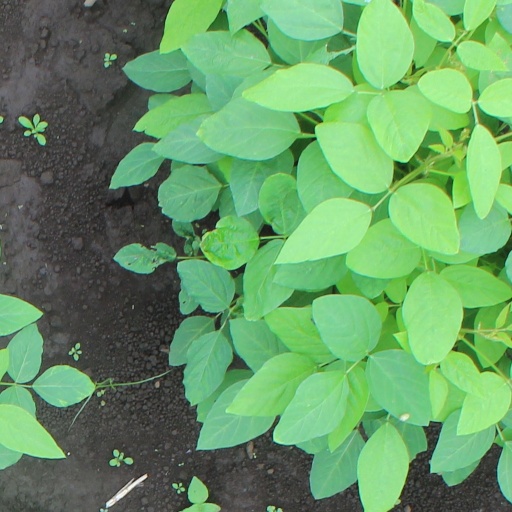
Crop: soybean